History of WWE

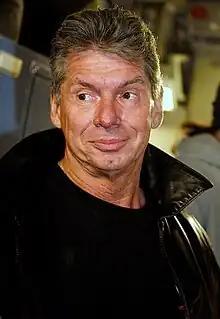
Vince McMahon, former Chairman of the WWE

Sammartino would retain the title for seven years, eight months and one day (2,803 days), making his the longest continuous world championship reign in men's wrestling history. Although Sammartino was the face of the WWWF, wrestlers such as Superstar Billy Graham and Bob Backlund were also hugely popular. The WWWF gained notoriety in the 1970s by holding their biggest shows at Shea Stadium or Madison Square Garden and doing strong business across the entire Northeast megalopolis. They leveraged former, but still popular, wrestlers such as Captain Lou Albano, "Grand Wizard of Wrestling" Ernie Roth and "Classy" Freddie Blassie to act as managers for Sammartino's heel (villainous) opponents. At this time, only babyface (fan favorite) wrestlers were allowed to have long championship reigns, such as Bruno Sammartino, Pedro Morales and Bob Backlund, who all retained for more than one year each. The heel champions, such as Ivan Koloff and Stan Stasiak, were used to "transition" the championship from one wrestler to another, and they generally kept the title for no more than a single month-long program before dropping it to the next babyface. Graham was the only heel character to keep his championship for longer than one month, as the WWWF felt it needed time to build Backlund up as championship material.